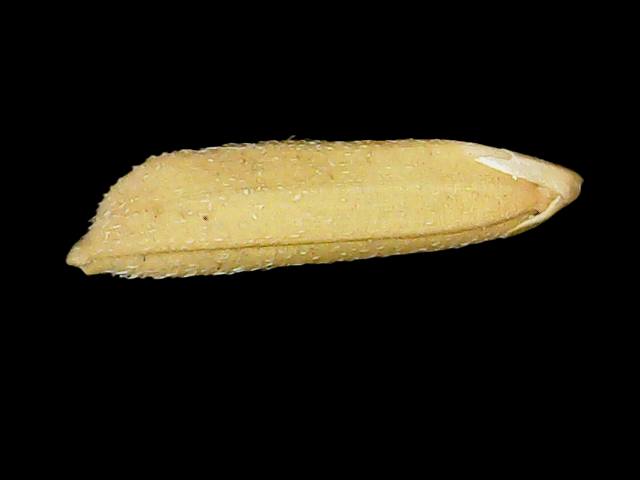
Rice variety: Binadhan16